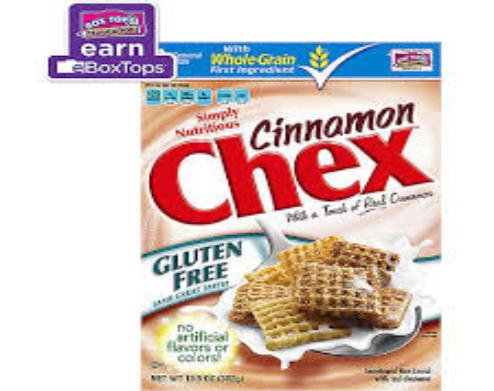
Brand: Cinnamon Chex
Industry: Food